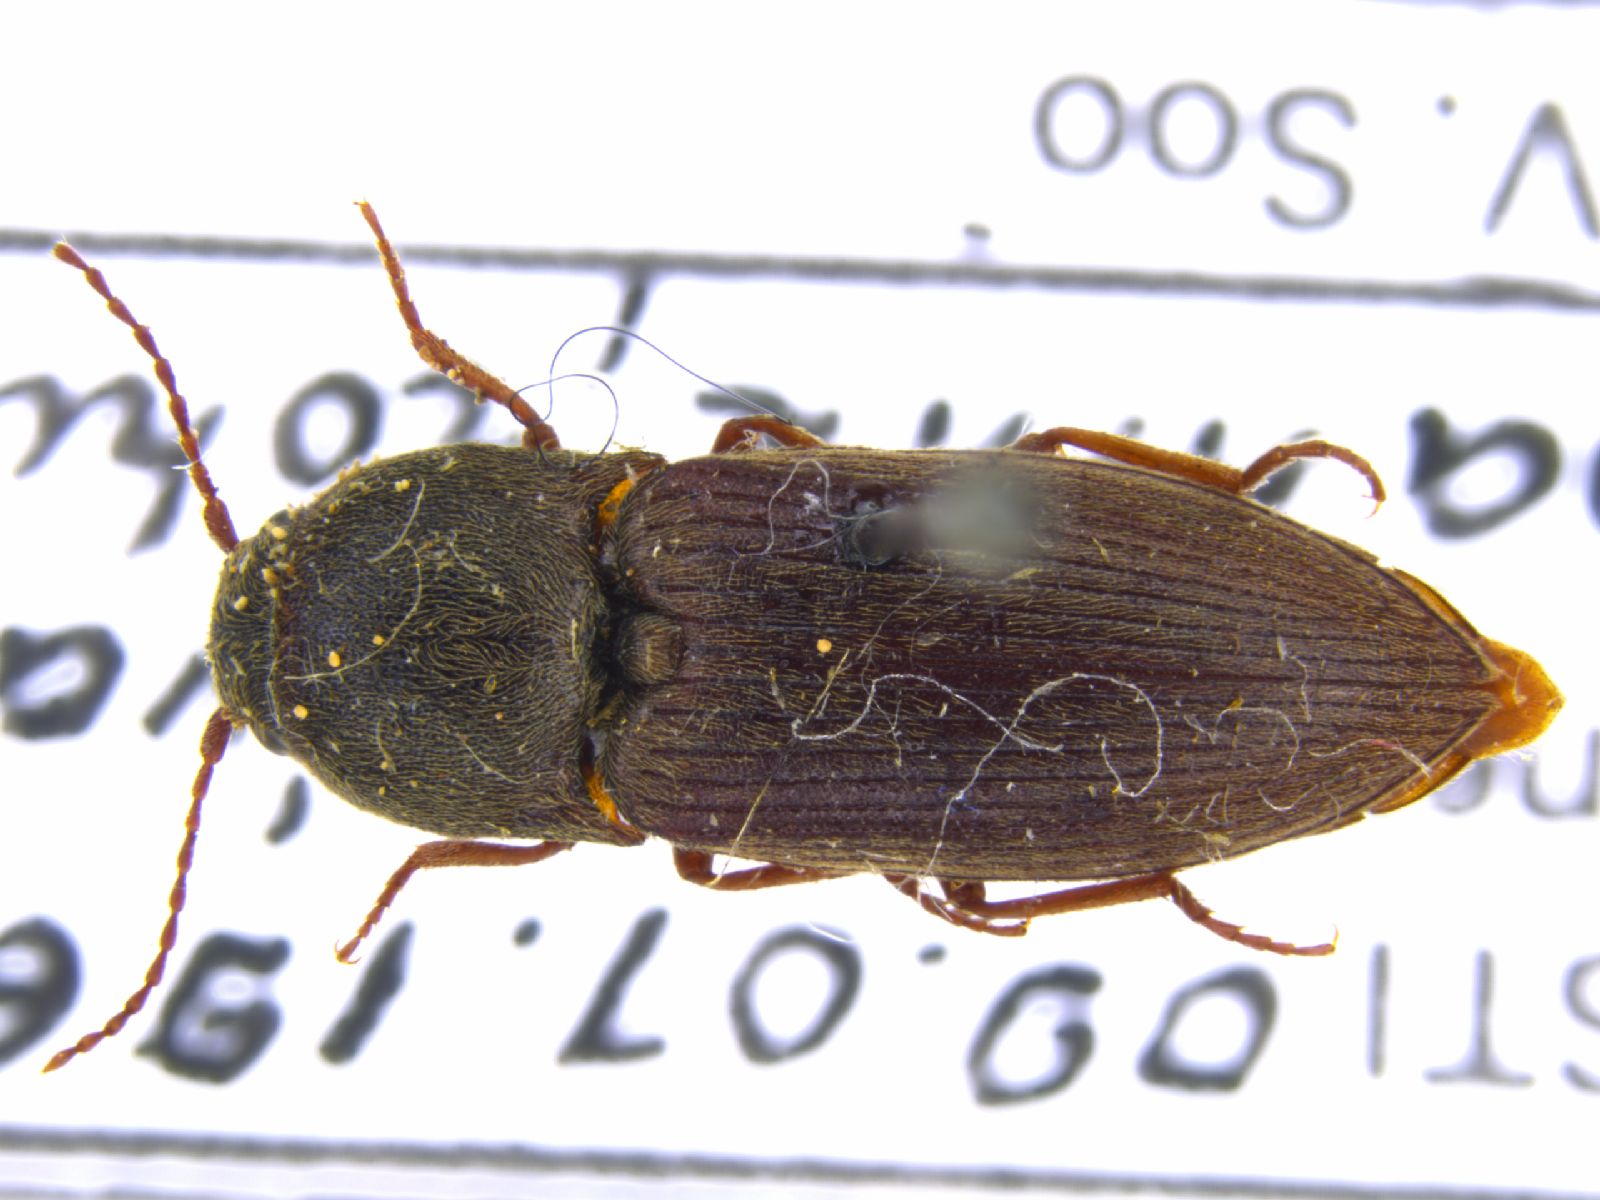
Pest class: clickbeetles_wireworms